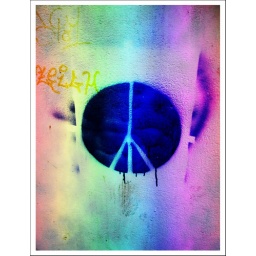
Peace sign graffiti on wall in Gillingham High Street